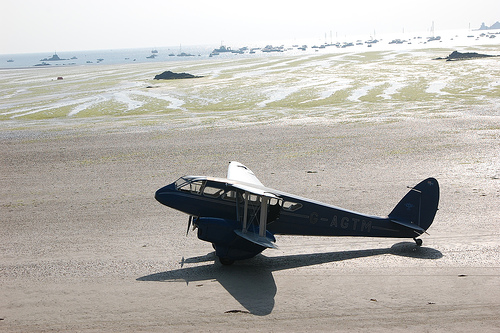
question: 今は、いつ頃ですか？
answer: 明るいので、昼間

question: 空は、何色ですか？
answer: 白色

question: どんな天気ですか？
answer: 晴れている

question: 画像の手前に、どんな乗り物がありますか？
answer: 飛行機

question: 飛行機は、いくつありますか？
answer: １機

question: 飛行機の側面は、何色ですか？
answer: 青色

question: 飛行機の翼は、何色ですか？
answer: 白色

question: 飛行機がいる地面は、何色ですか？
answer: 灰色